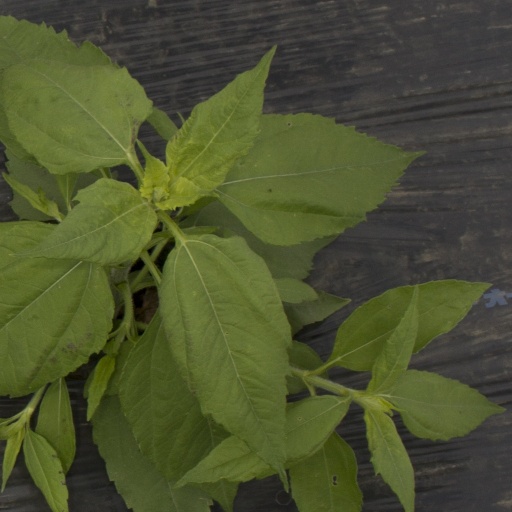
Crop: Jerusalem artichoke